London Country North East

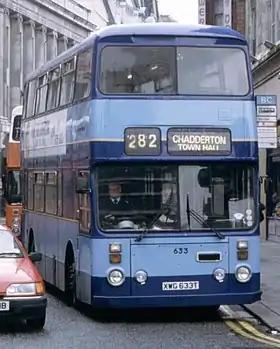
Citibus Tours Leyland Atlantean in Manchester in the 1990s

AJS group was wound up in 1991, and the company's director Bob Howells bought County Bus & Coach through a new holding company, Lynton Travel Group. County Bus & Coach was relaunched with three new local identities: Grays garage became ThameSide, Harlow became TownLink, and Hoddesdon became Lea Valley. One small operator, Davian Coaches of Upper Edmonton, was acquired a few months after and merged with County Bus & Coach.